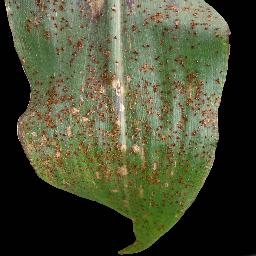
Label: Corn_(Maize)___Common_Rust